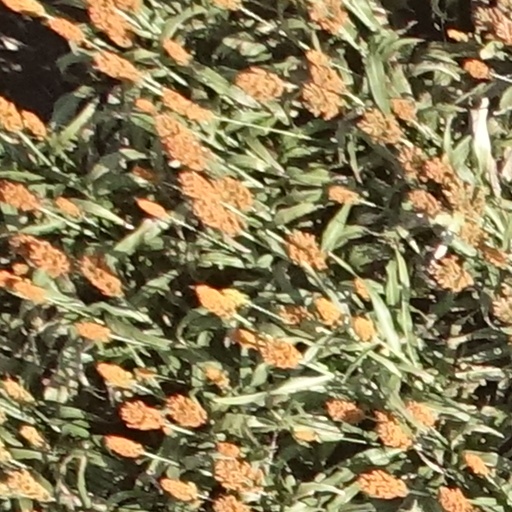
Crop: sorghum